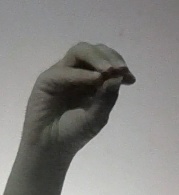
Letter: ha